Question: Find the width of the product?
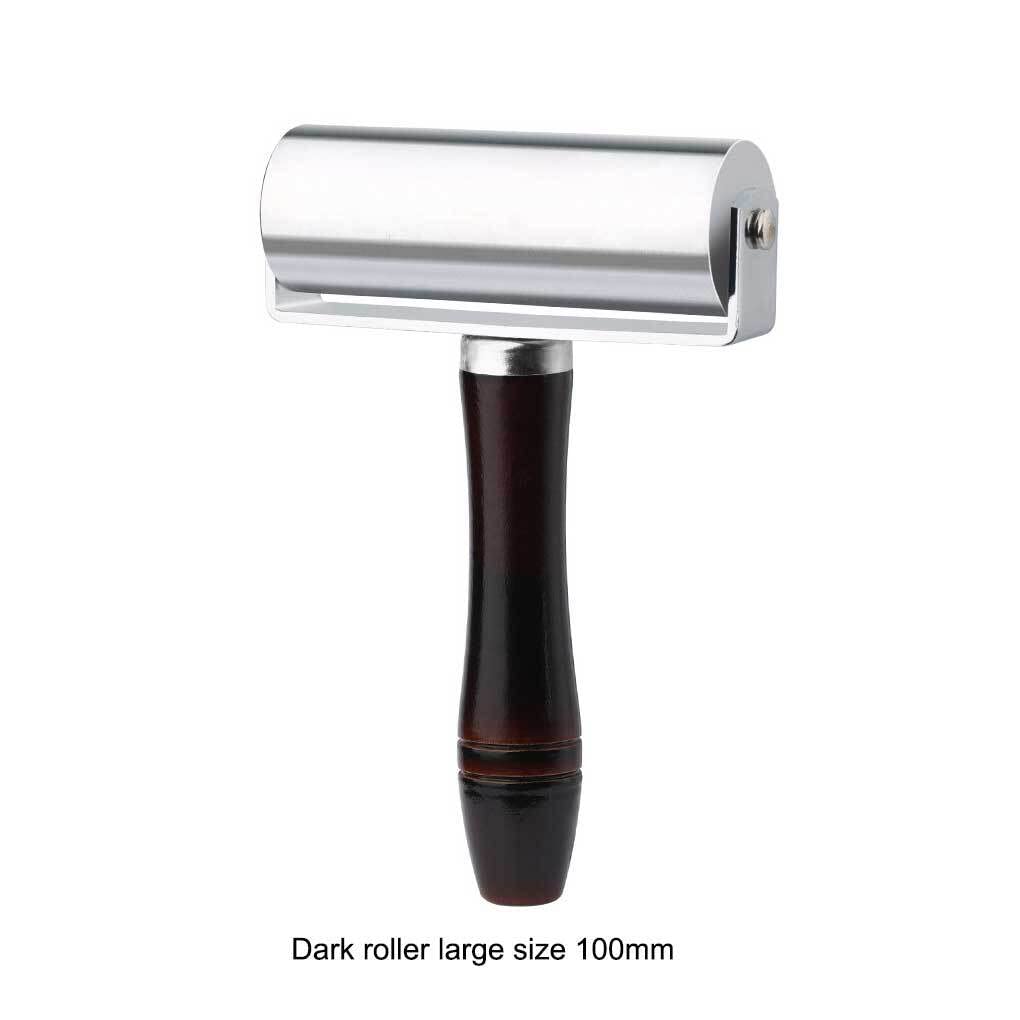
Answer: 100.0 millimetre